Hyatt Regency Denver at the Colorado Convention Center

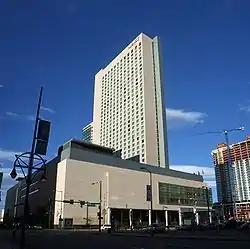
The Hyatt Regency in Denver

The Hyatt Regency Denver at the Colorado Convention Center is a 489 ft (149 m) tall skyscraper in Denver, Colorado. It was constructed from 2003 to 2005 and has 38 floors. It is the 8th tallest building in Denver. It is currently owned by Plant Holdings NA, Inc. and leased to Hyatt Corporation.